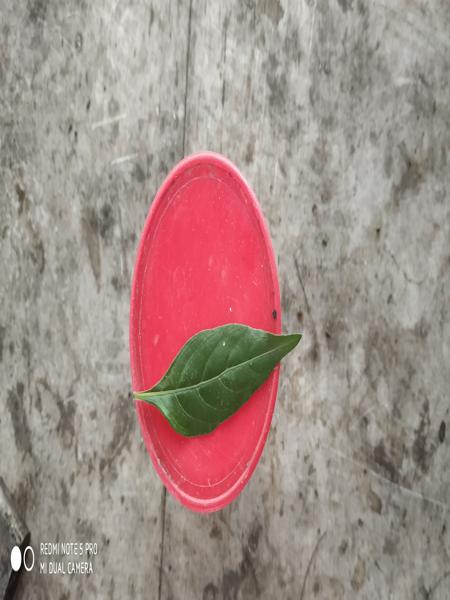
Plant: Nelavembu